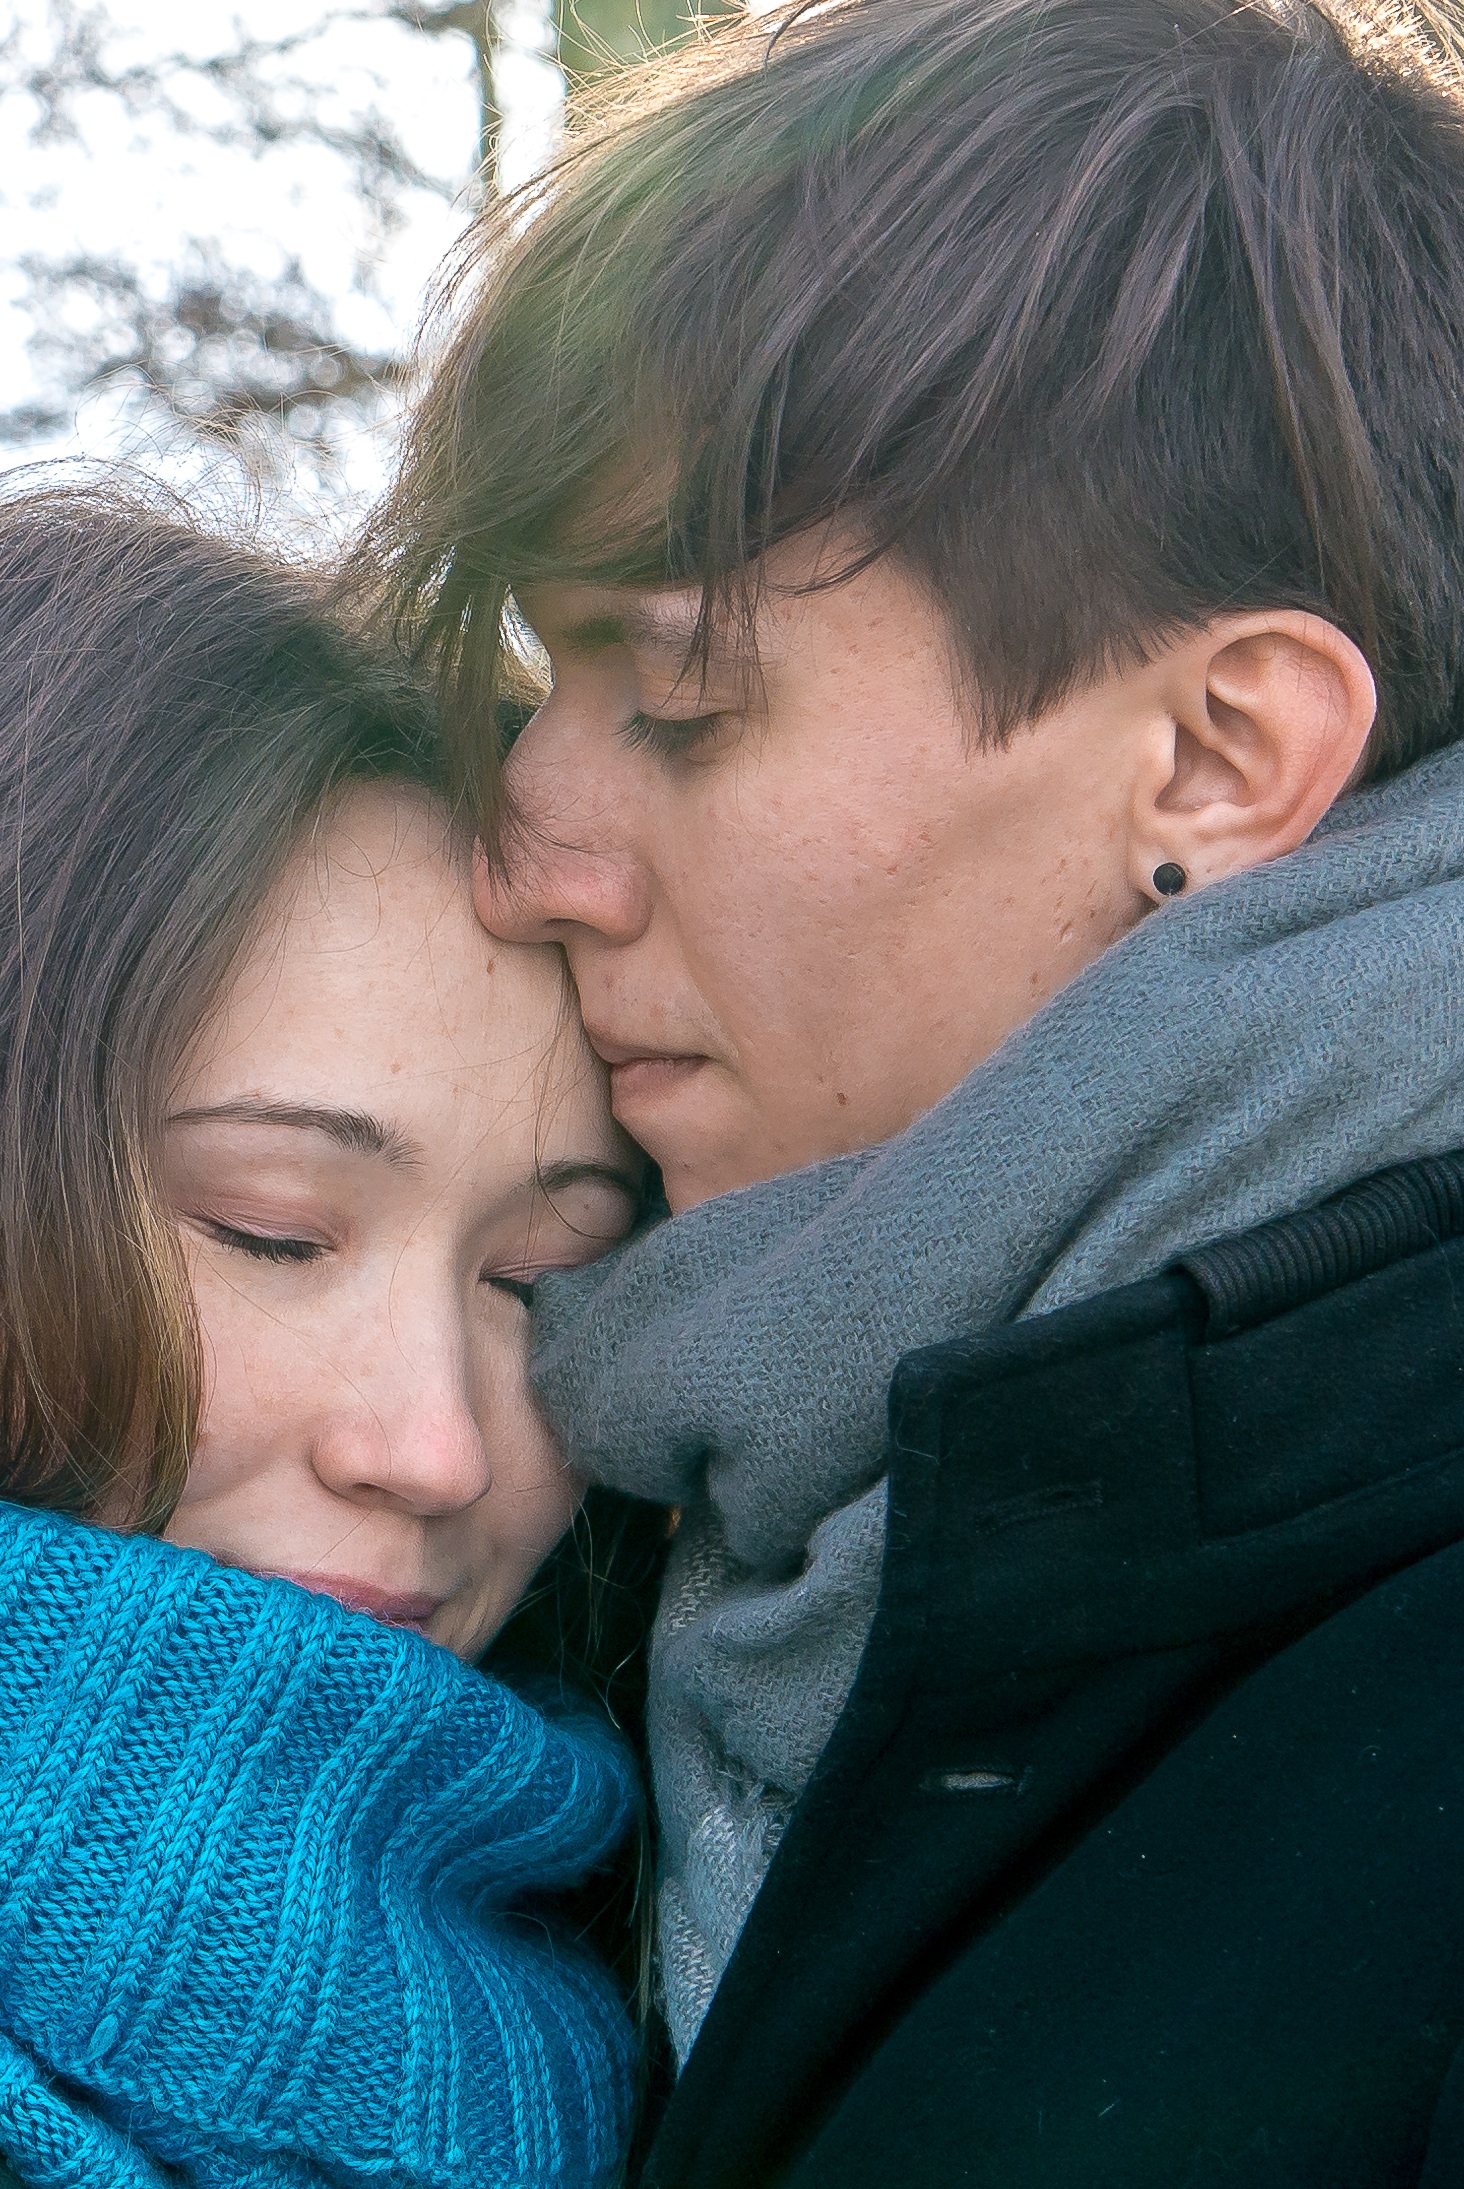
man, person, people, woman, male, love, portrait, kiss, romance, child, blue, hug, nose, mother, love story, emotion, interaction, photo shoot, human action, pre wedding photo shoot, photo shoot for two